Yam Concepcion

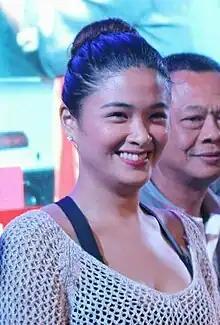
Concepcion in 2018

Lorraine May "Yam" Concepcion-Cuunjieng (born May 27, 1988) is a Filipino actress known for her role in the erotic thriller movie "Rigodon" directed by Erik Matti, and she rose to fame on the 2013 daytime television series "Dugong Buhay" alongside Ejay Falcon and Arjo Atayde.